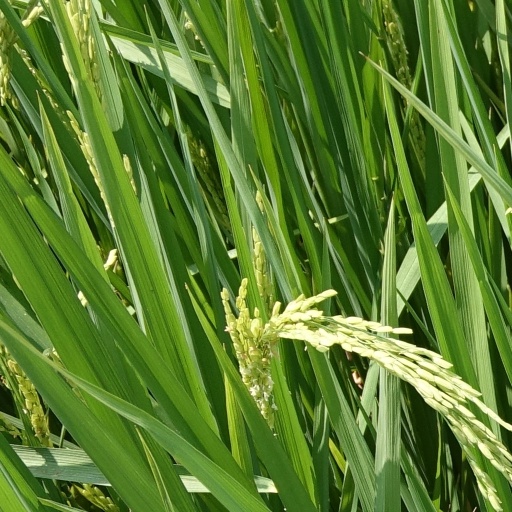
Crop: rice